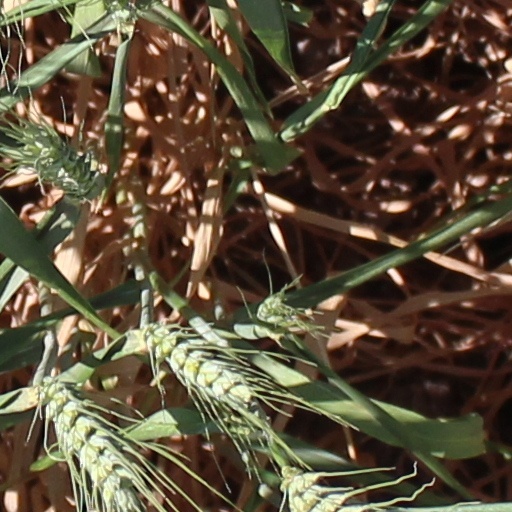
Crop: wheat